Niger

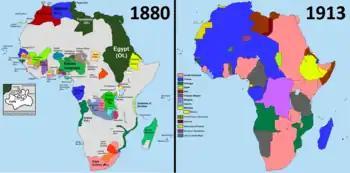
Comparison of Africa in the years 1880 and 1913

The Fulani, a pastoral people found throughout the Sahel, began migrating to Hausaland during the 1200s–1500s. During the later 18th century some Fulani were unhappy with the syncretic form of Islam practised there; exploiting also the populace's disdain with corruption amongst the Hausa elite, the Fulani scholar Usman Dan Fodio (from Gobir) declared a jihad in 1804. After conquering most of Hausaland (though not the Bornu Kingdom, which remained independent), he proclaimed the Sokoto Caliphate in 1809. Some of the Hausa states survived by fleeing south, such as the Katsina who moved to Maradi in the south of what later became Niger. Some of these surviving states harassed the Caliphate and a period of wars and skirmishes commenced, with some states (such as Katsina and Gobir) maintaining independence whereas elsewhere newer ones were formed (such as the Sultanate of Tessaoua). The Caliphate managed to survive until, "fatally weakened" by the invasions of Chad-based warlord Rabih az-Zubayr, it finally fell to the British in 1903, with its lands later being partitioned between Britain and France.